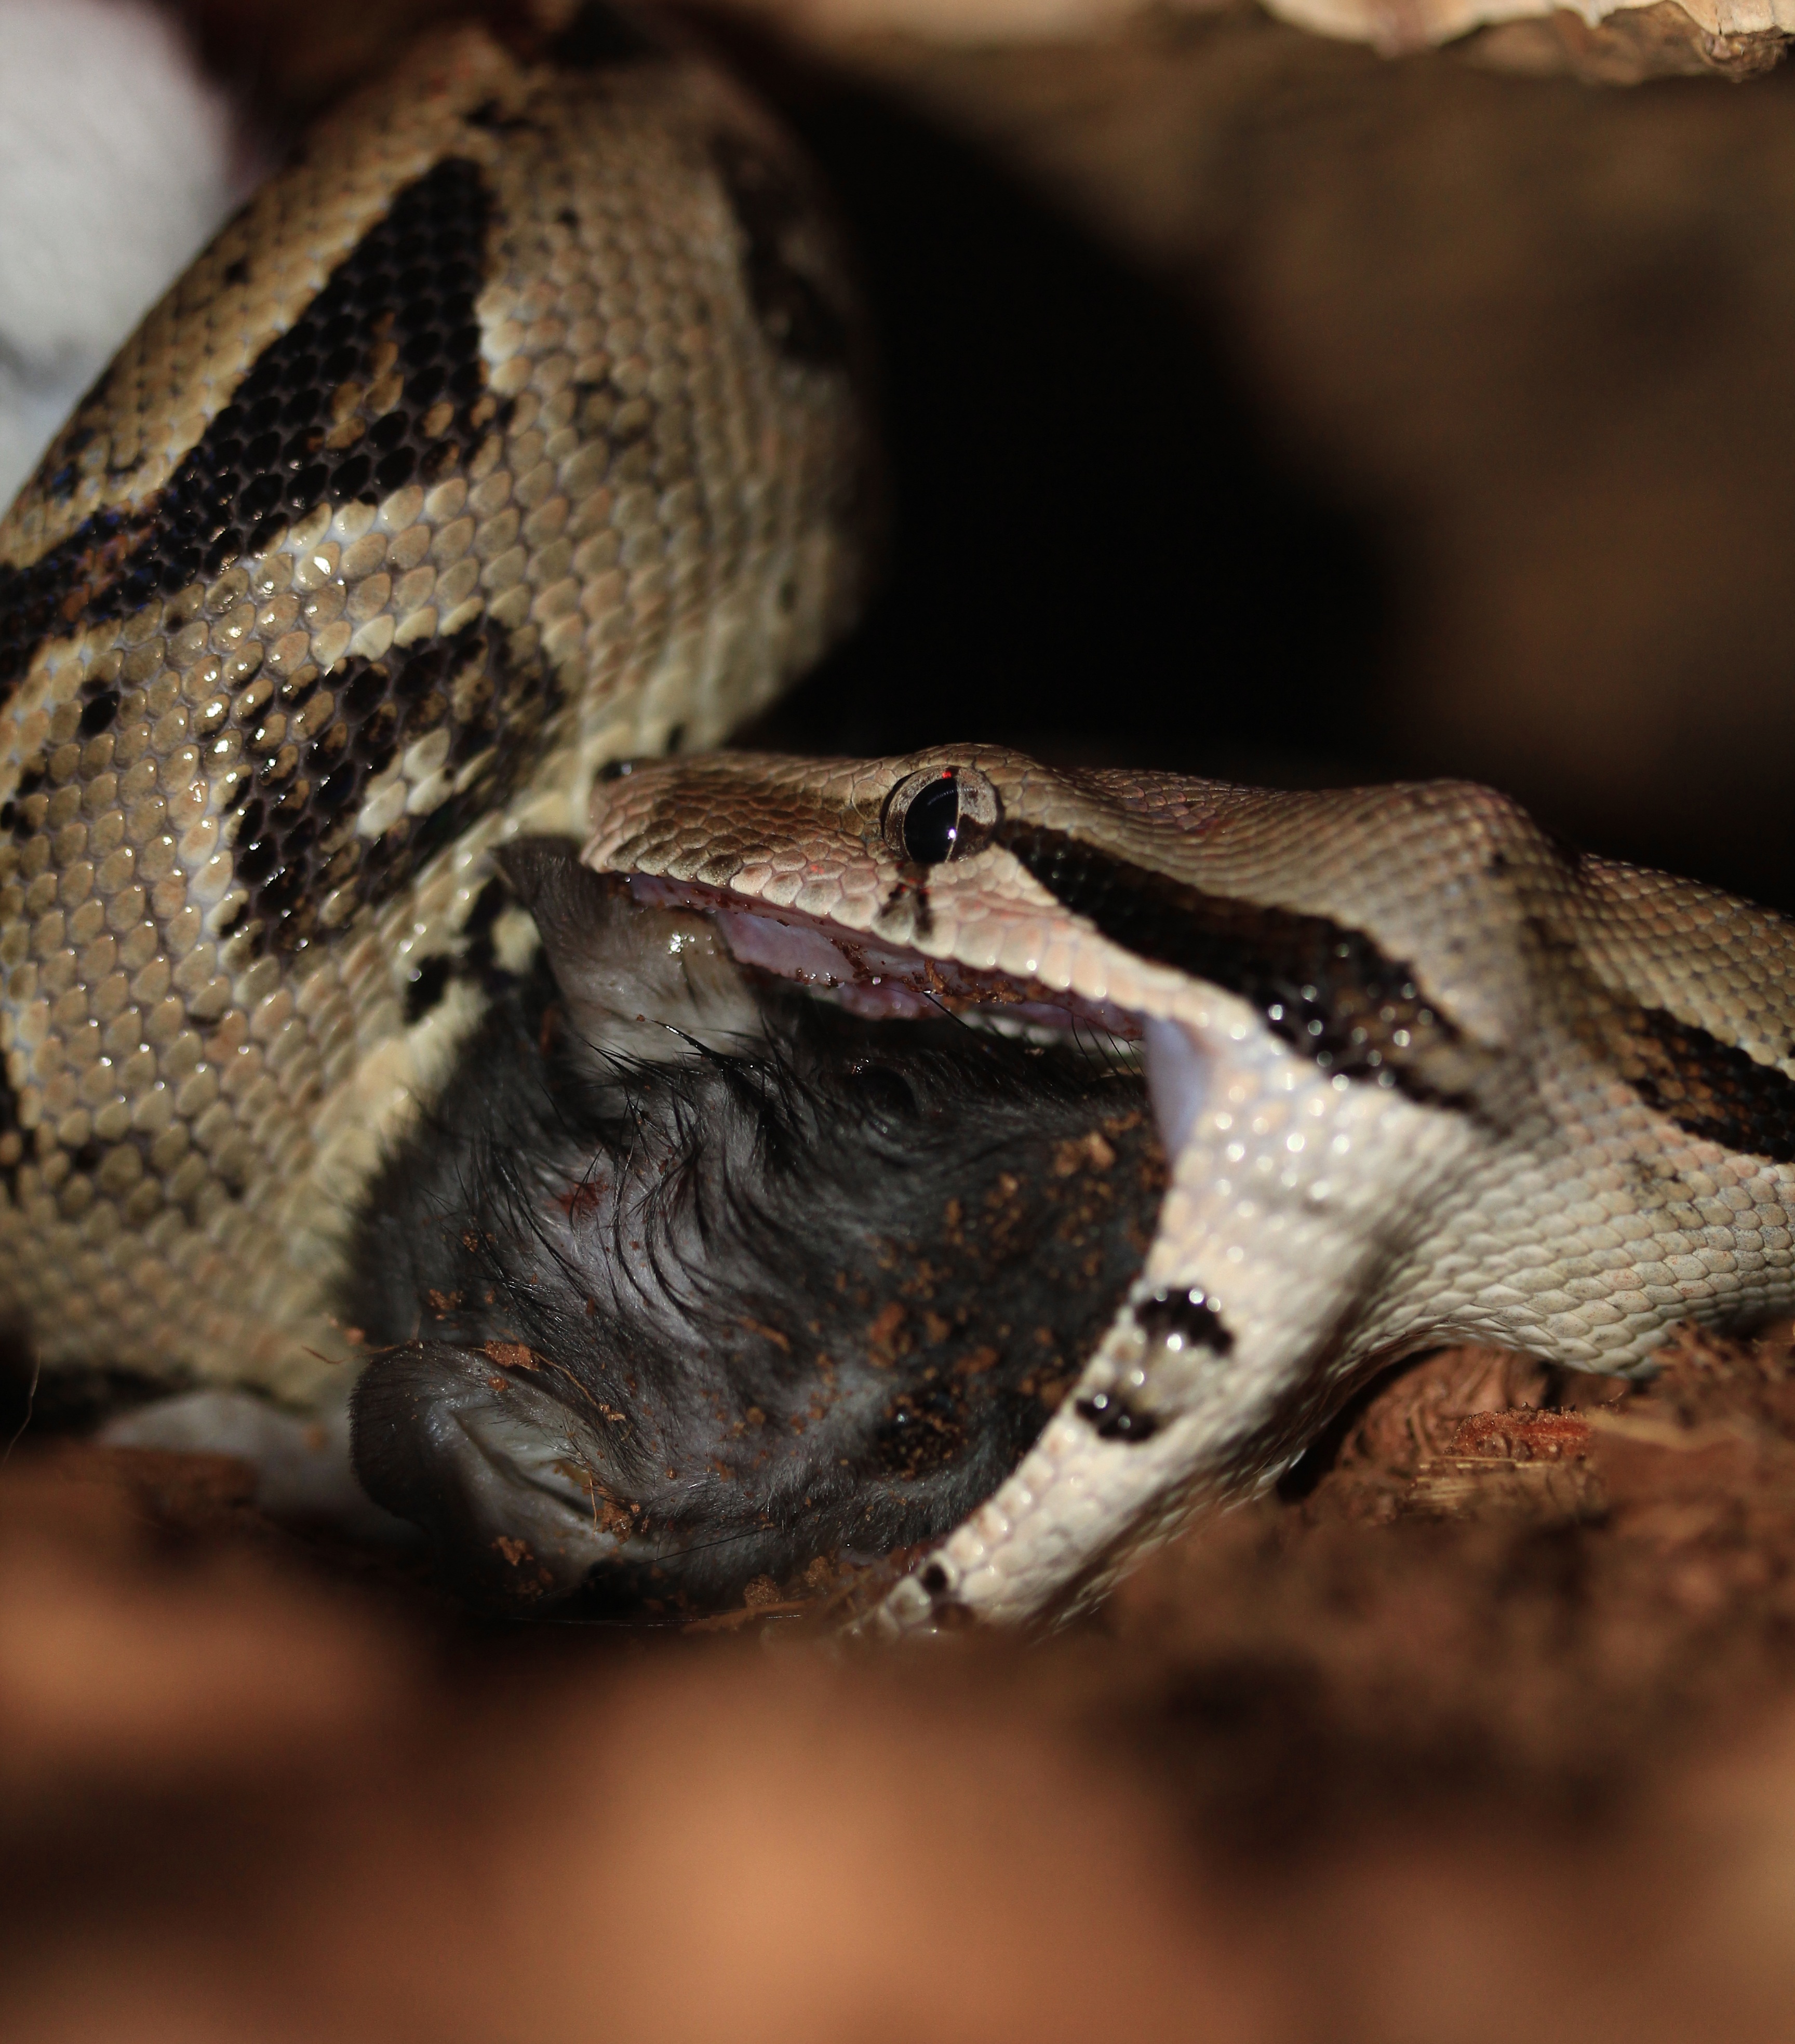
animal, wildlife, reptile, scale, close, eat, fauna, close up, rat, head, lurking, snake, vertebrate, creature, terrarium, serpent, constrictor, macro photography, agamidae, non toxic, boa, mouse hunter, terraristik, boa constrictor imperator, emperor snake, red tailed boa, boa constrictor, scaled reptile, boas